Heart of palm

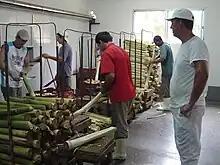
Heart of palm being prepared in Brazil for sale

In Central and South America, the dominant species used are juçara palms ("Euterpe edulis"), açaí palms ("Euterpe oleracea"), and pejibaye palms ("Bactris" spp.). Other species used include sabal palmettos ("Sabal" spp.), grugru palms ("Acrocomia aculeata"), royal palms ("Roystonea" spp.), "Astrocaryum" spp., maripa palms ("Attalea maripa"), urucuri palms ("Attalea phalerata"), cohune palms ("Attalea cohune"), hesper palms ("Brahea" spp.), and "Syagrus" spp., among others. In South America, "Euterpe precatoria" (in Peru and Bolivia), "Euterpe edulis" (in Brazil), and "Prestoea acuminata" (in Ecuador) were formerly harvested commercially on a large scale, but currently not any longer due to overharvesting. A 2000 case study in the journal "Biotropica" proposed that "Euterpe edulis" could be sustainably grown and harvested. Today, commercially available palmito in South America is typically derived from wild "Euterpe oleracea" and cultivated "Bactris gasipaes".